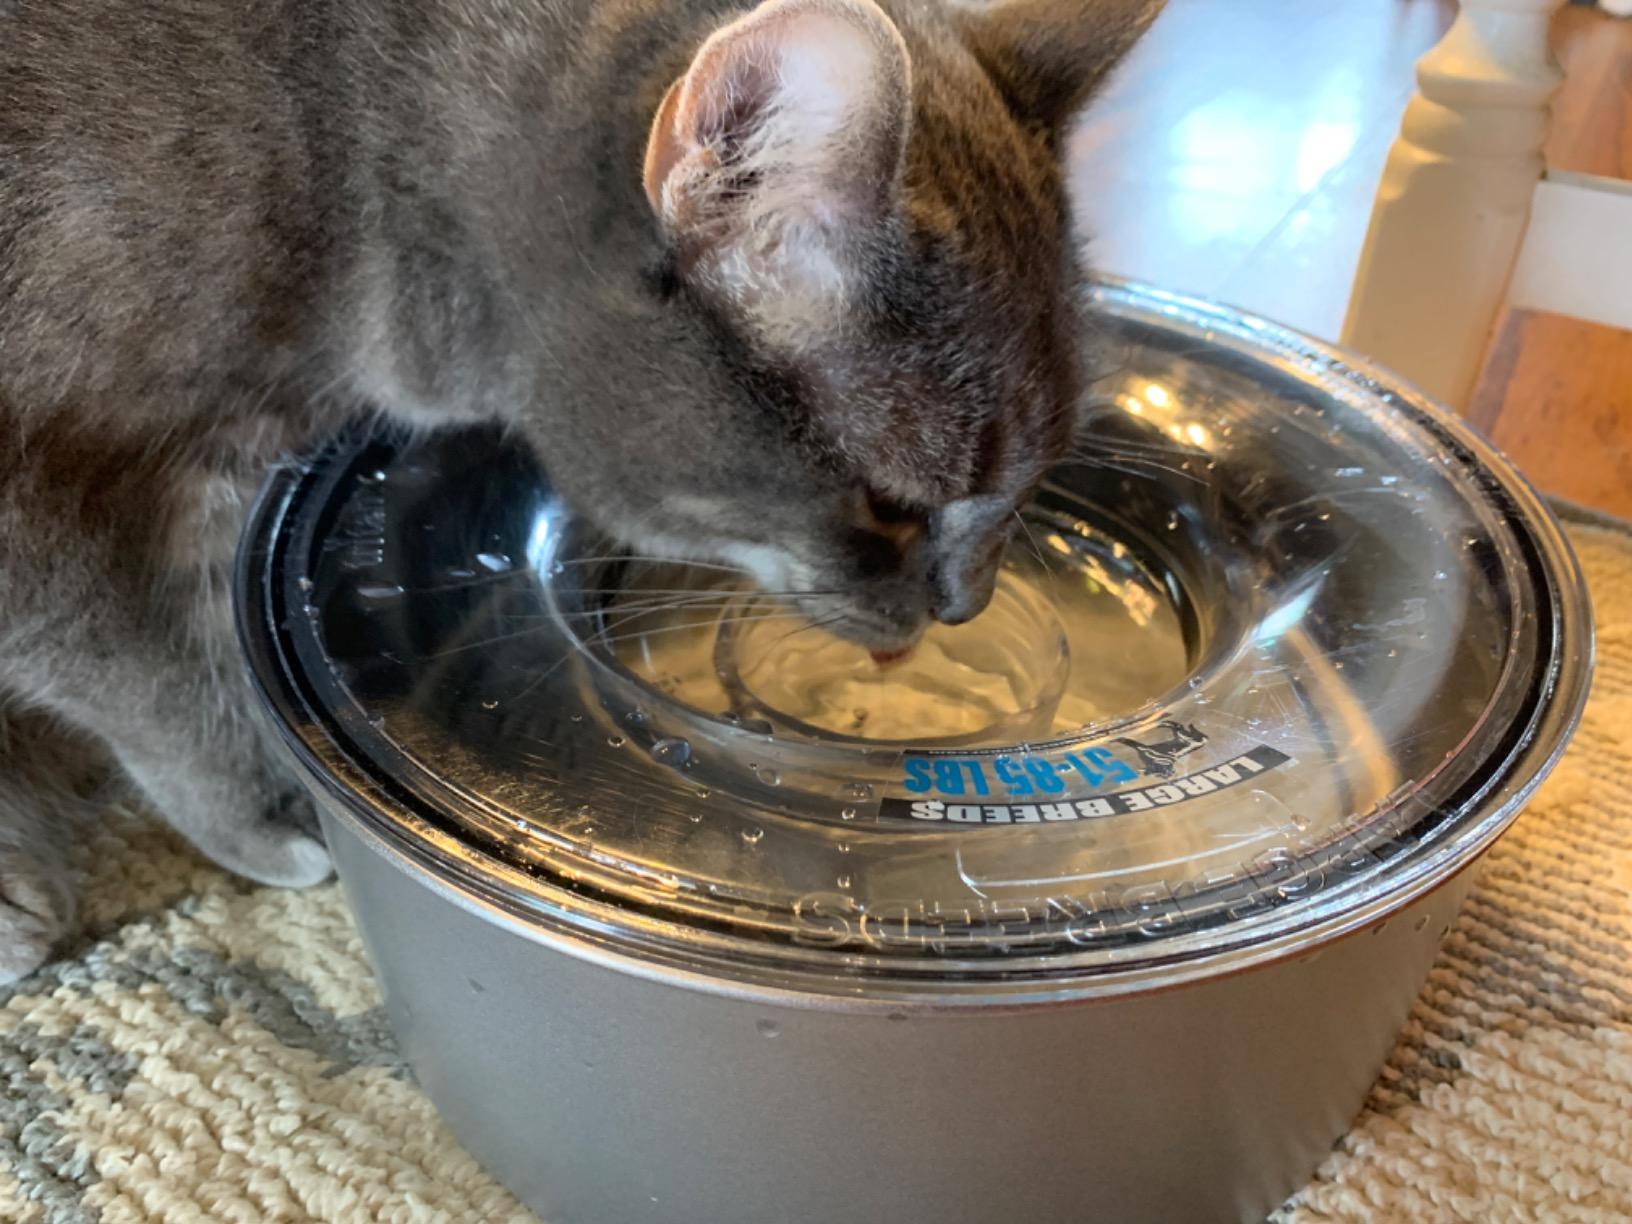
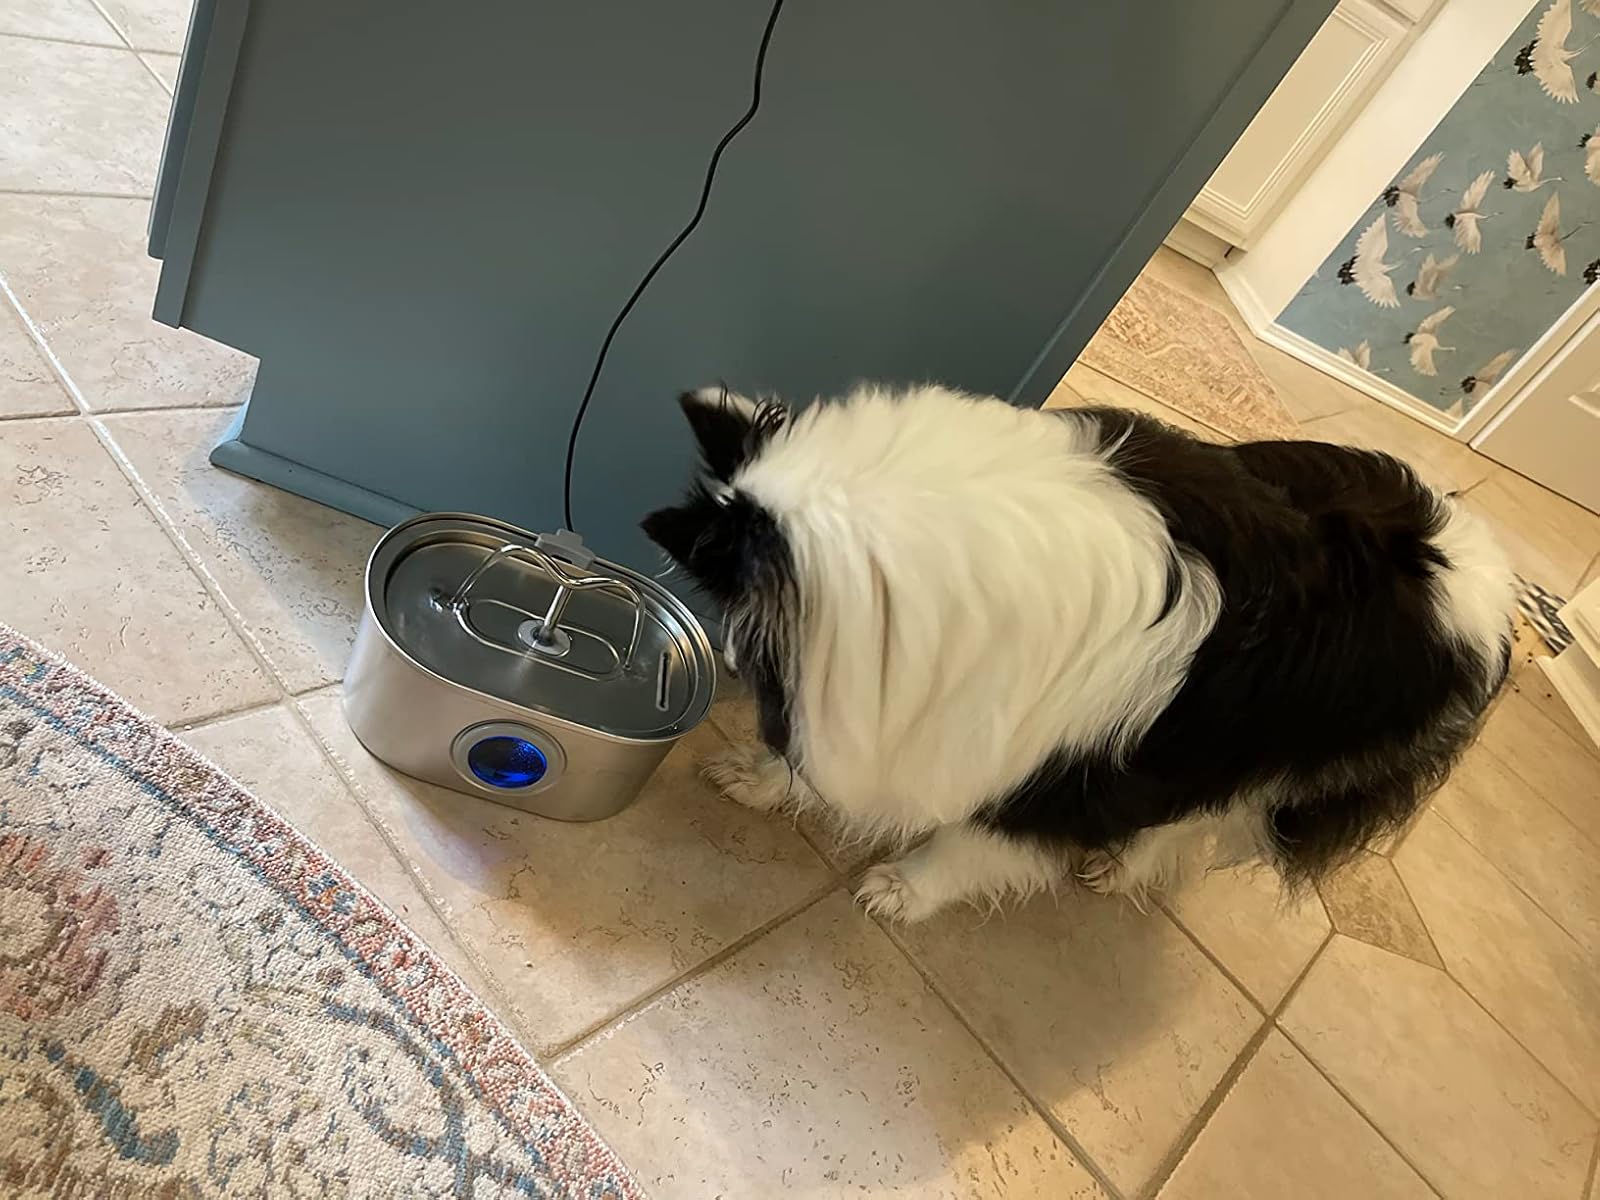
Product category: items_bowl
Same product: no